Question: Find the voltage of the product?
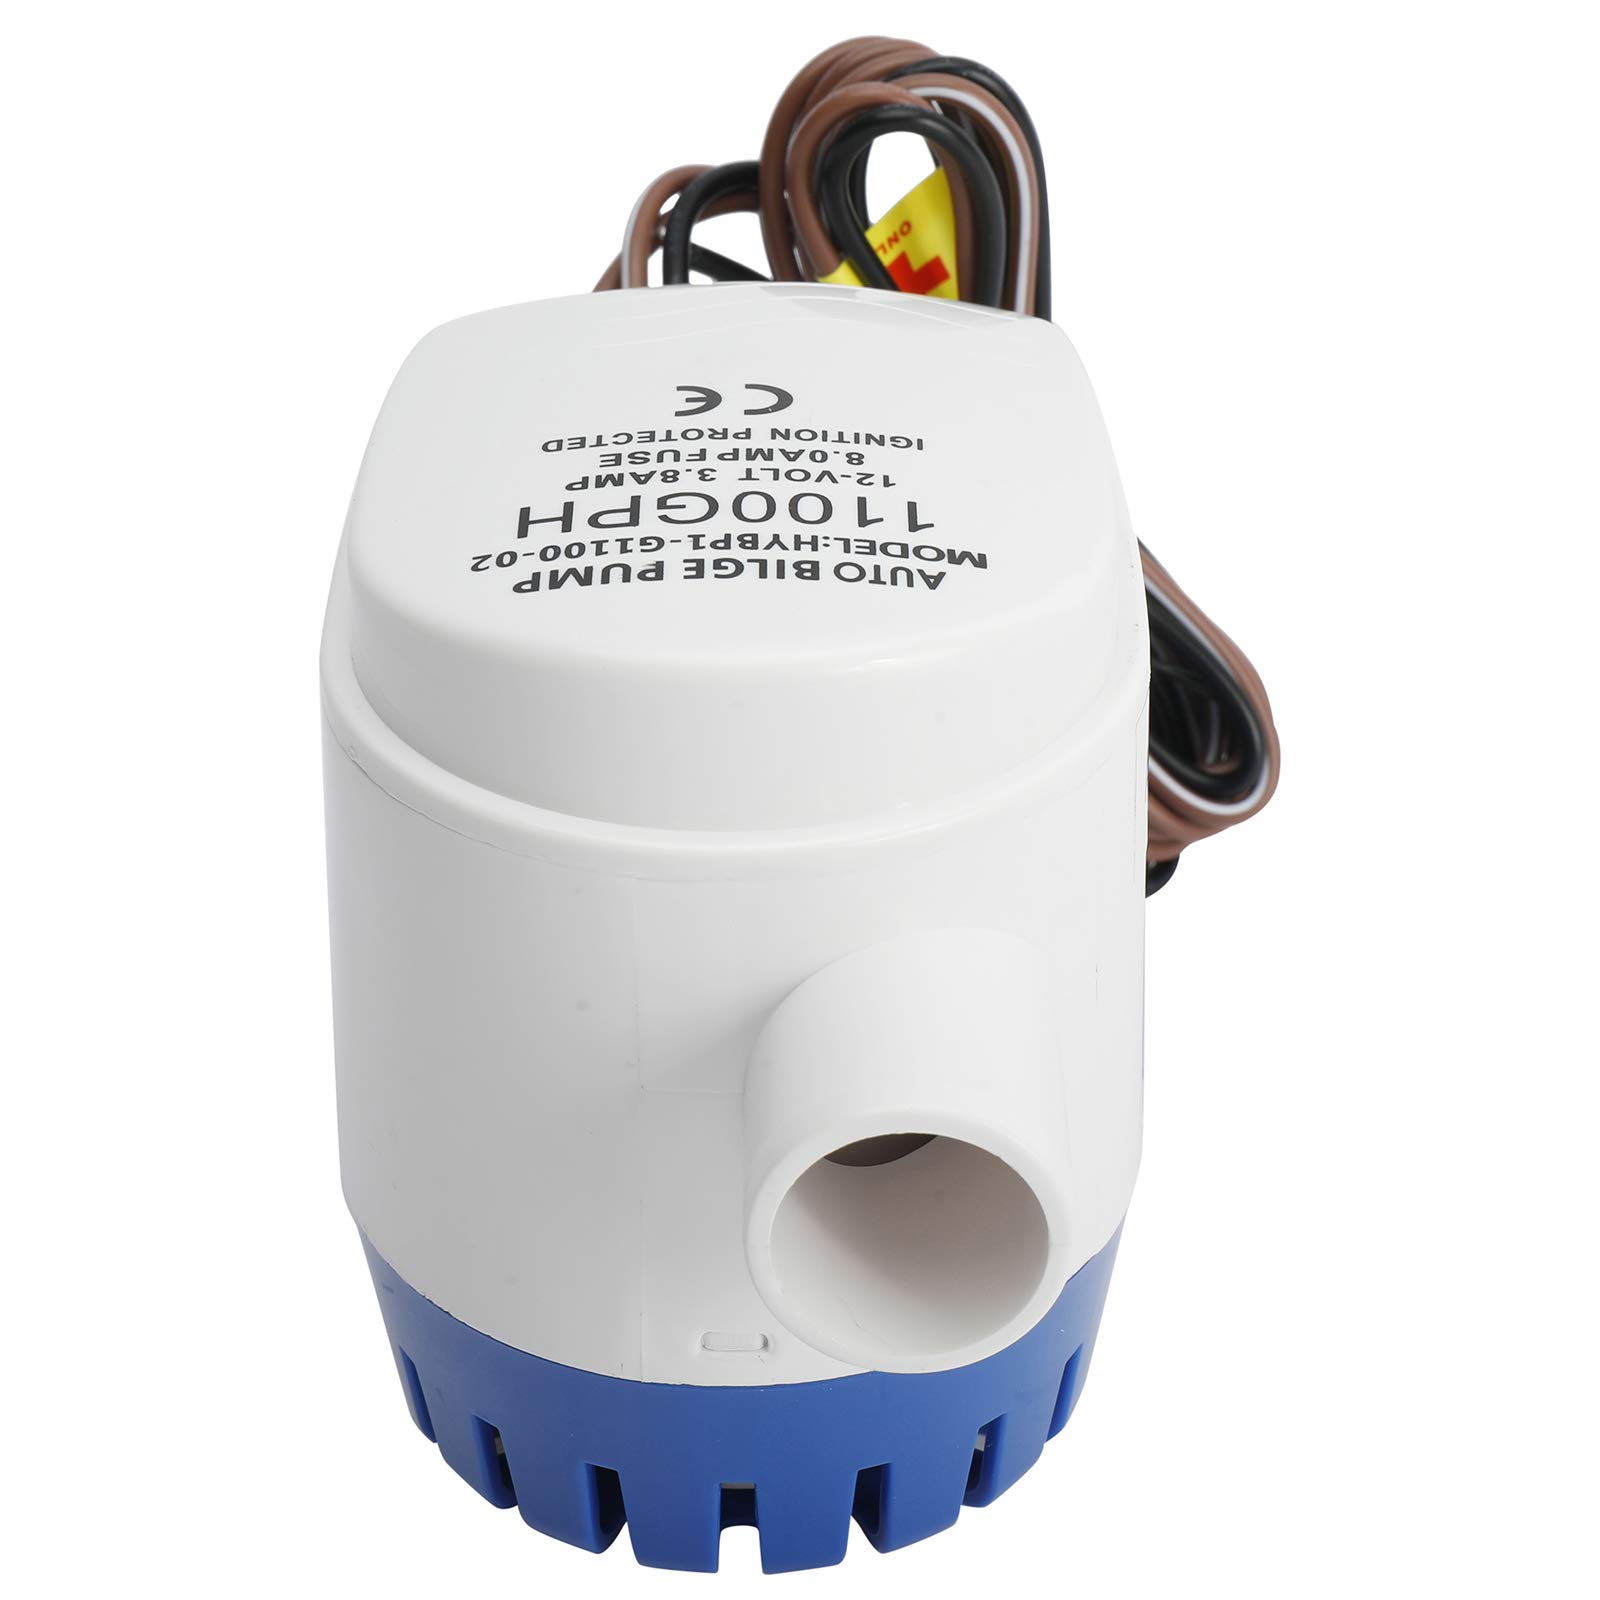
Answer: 12.0 volt